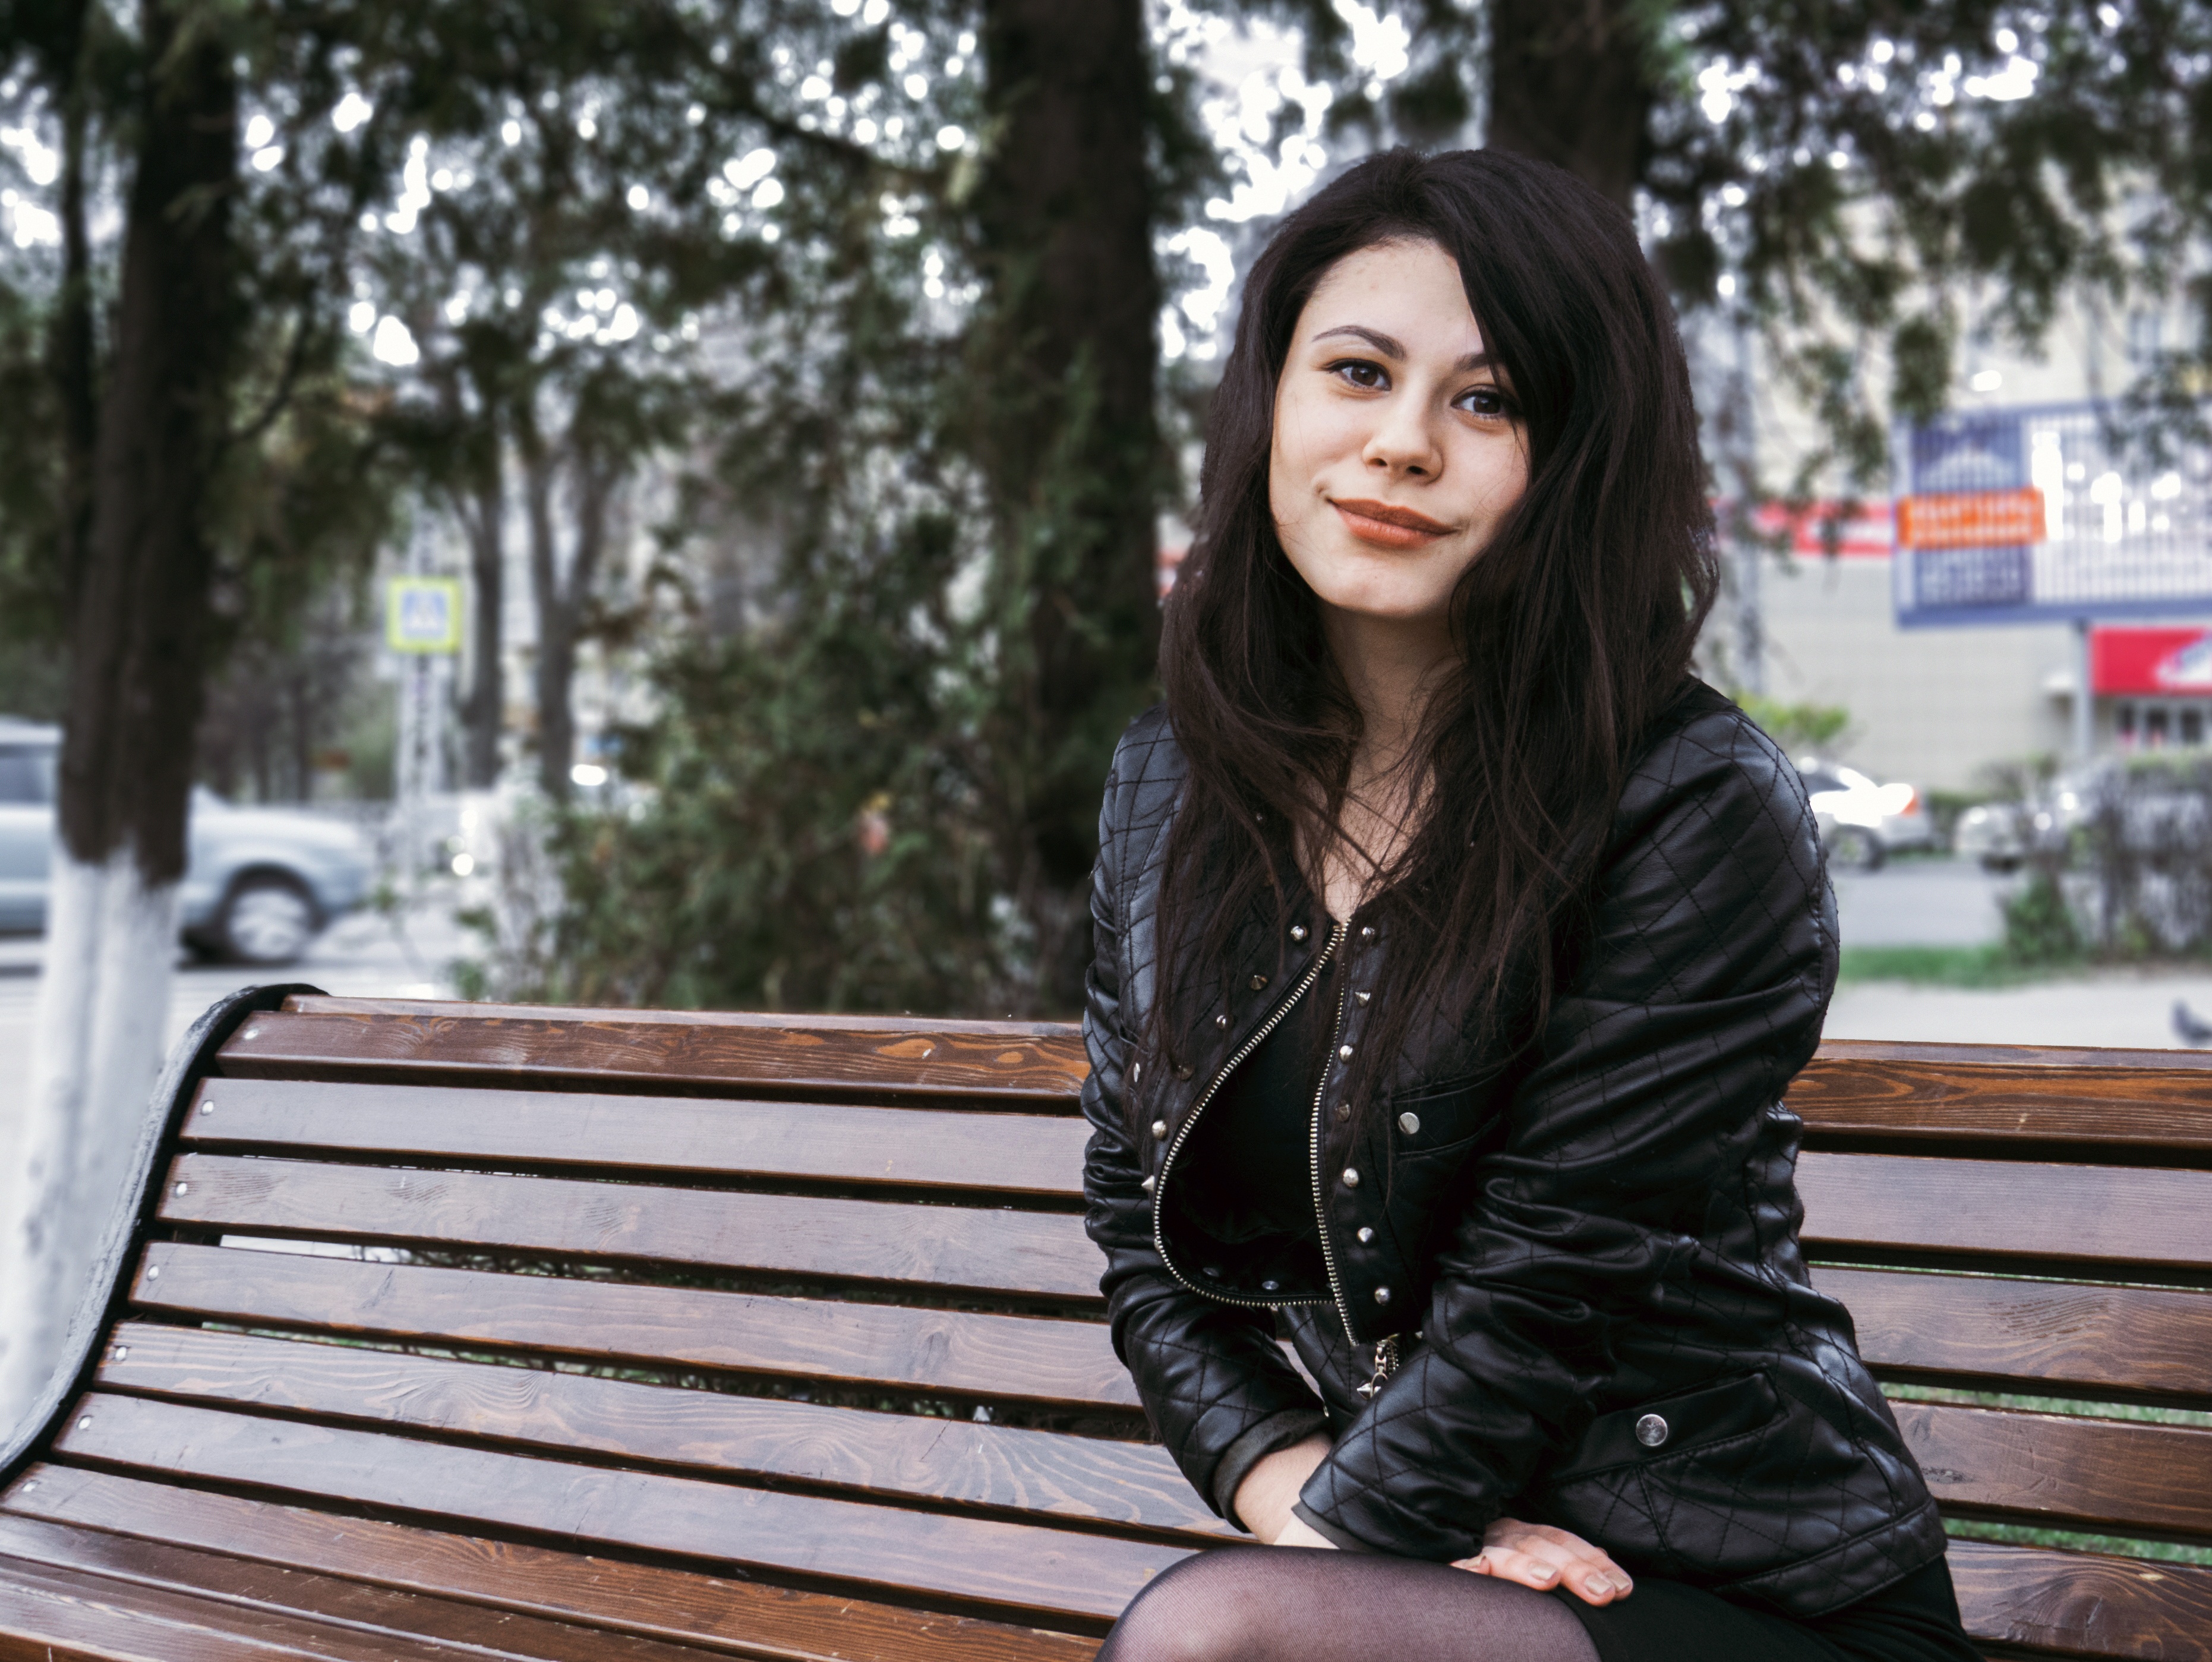
landscape, person, people, girl, woman, city, photo, summer, brunette, portrait, model, sitting, fashion, lady, smile, outdoors, beauty, day, young woman, living nature, sunny day, photo shoot, portrait photography, human positions